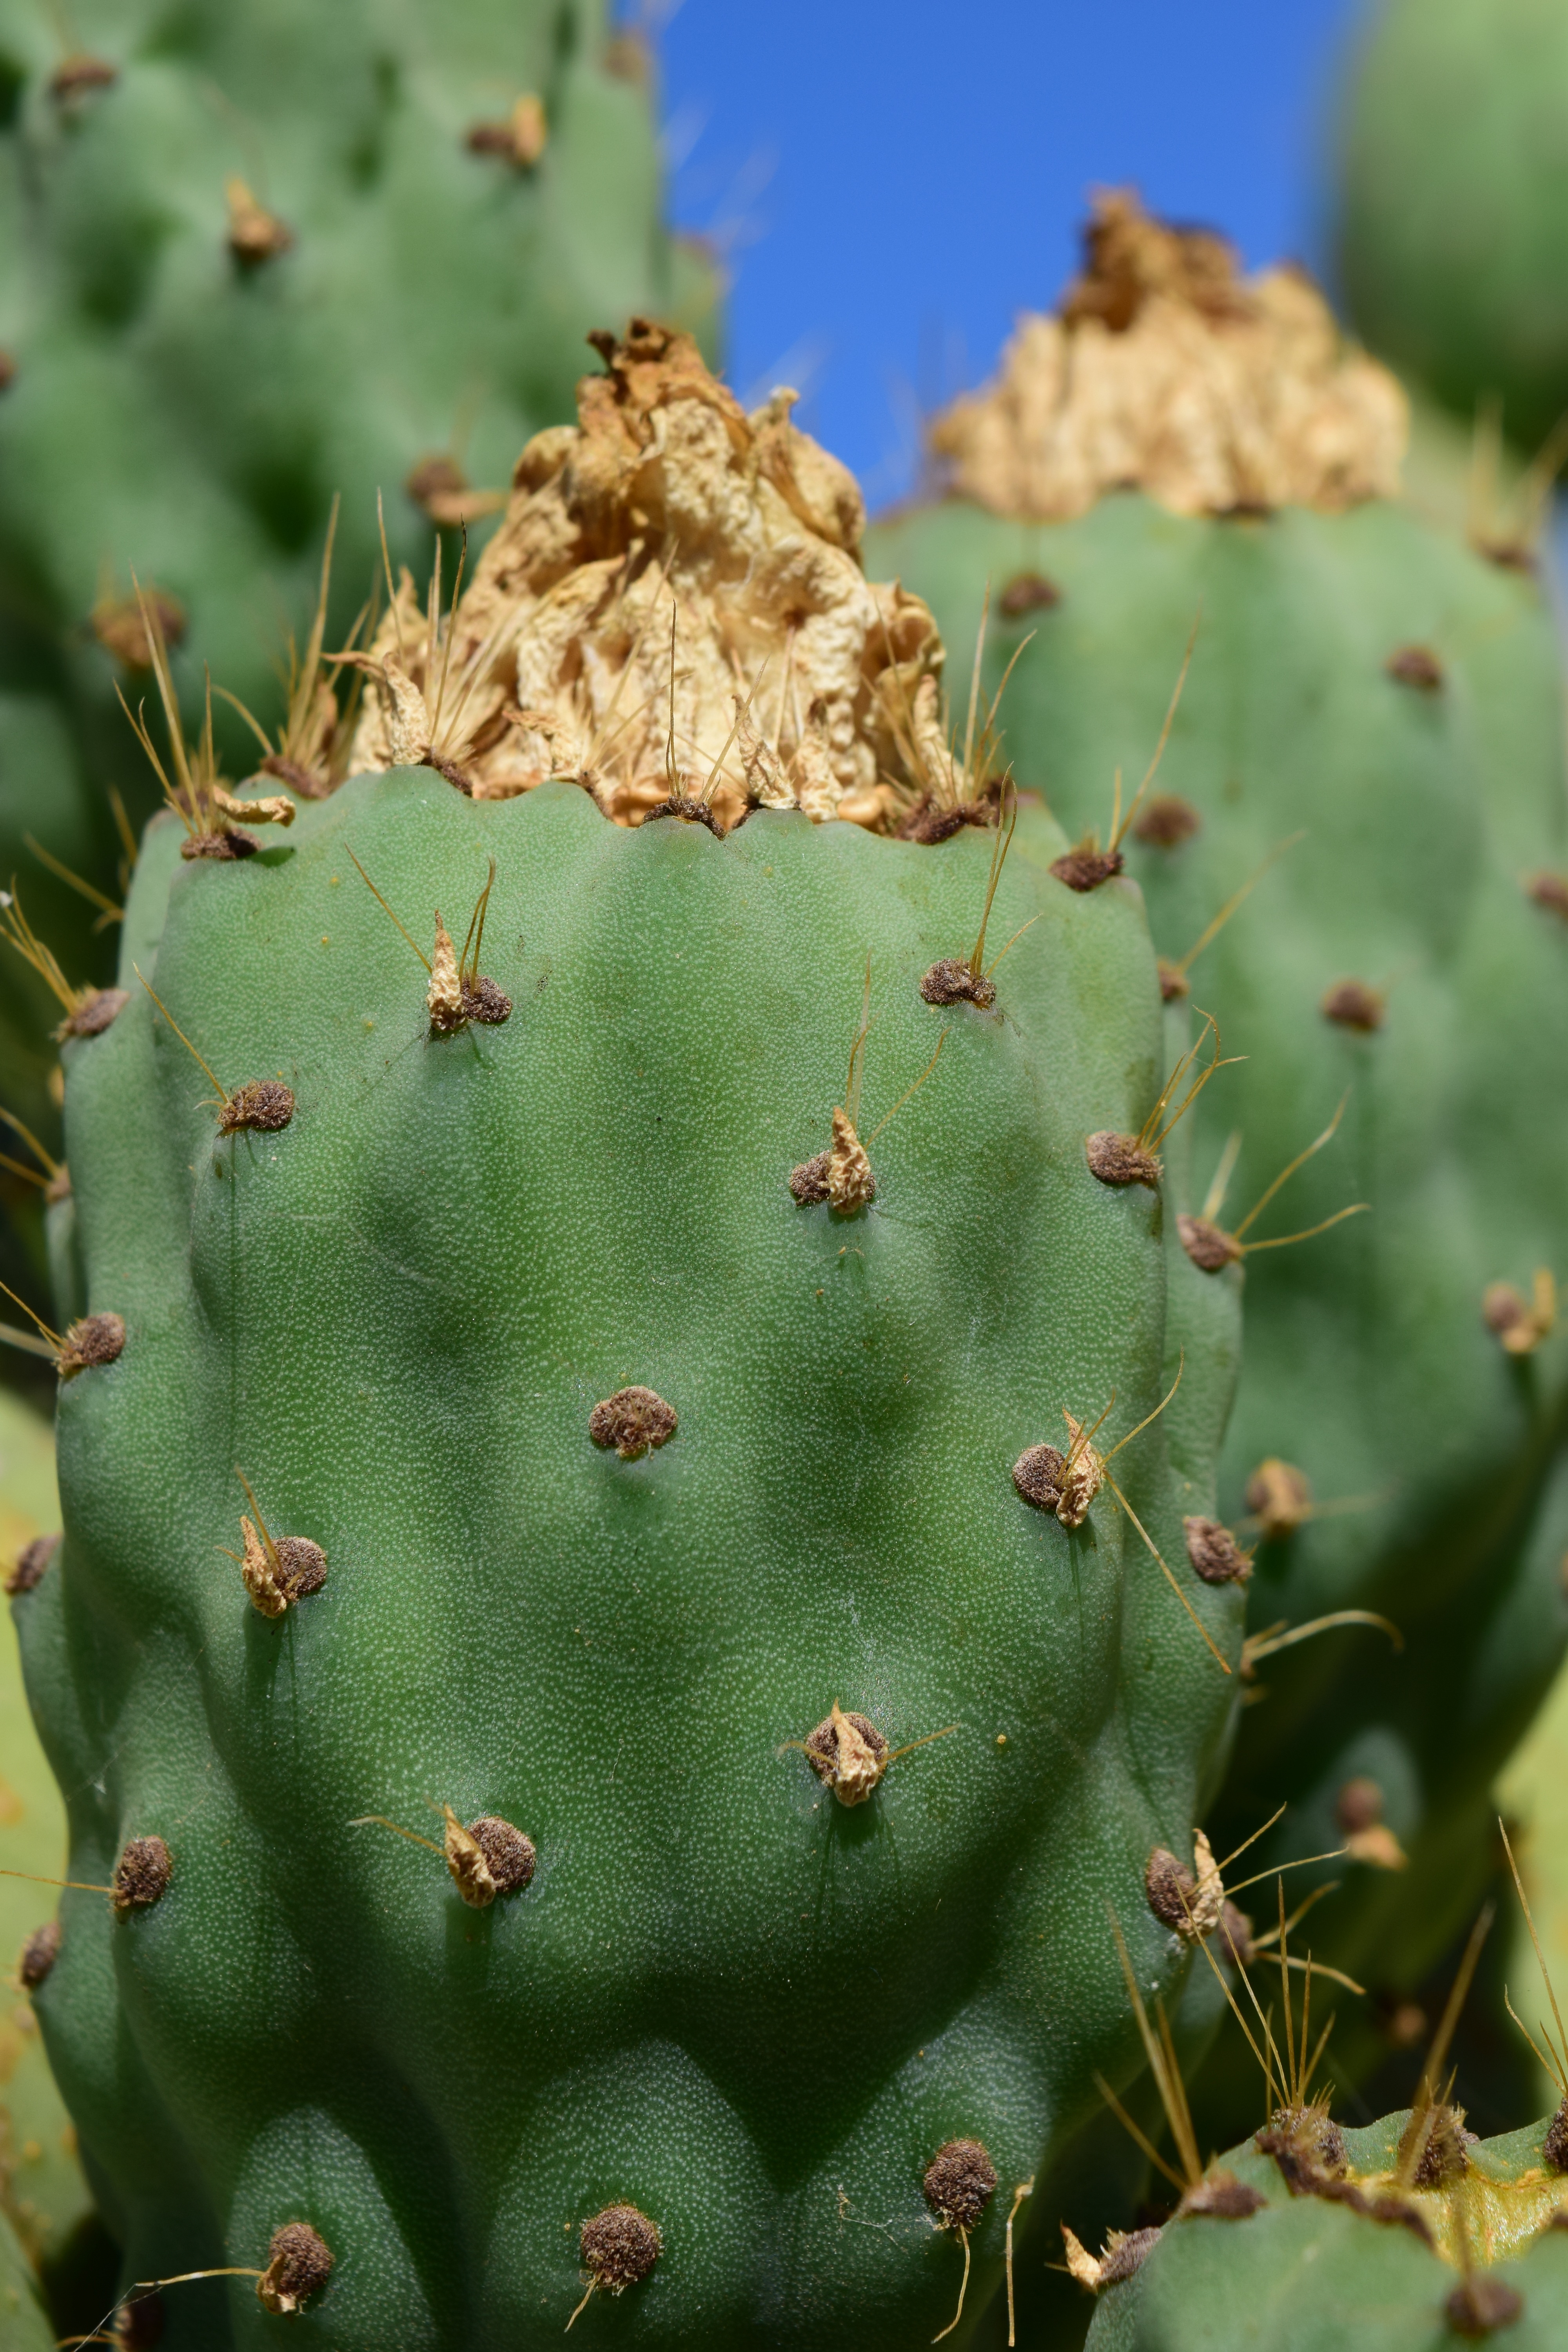
blossom, prickly, cactus, plant, fruit, flower, bloom, summer, food, green, mediterranean, produce, botany, cactaceae, fruits, edible, caryophyllales, immature, spur, flowering plant, prickly pear, cactus greenhouse, ficus indica, land plant, thorns spines and prickles, hedgehog cactus, nopal, barbary fig, eastern prickly pear